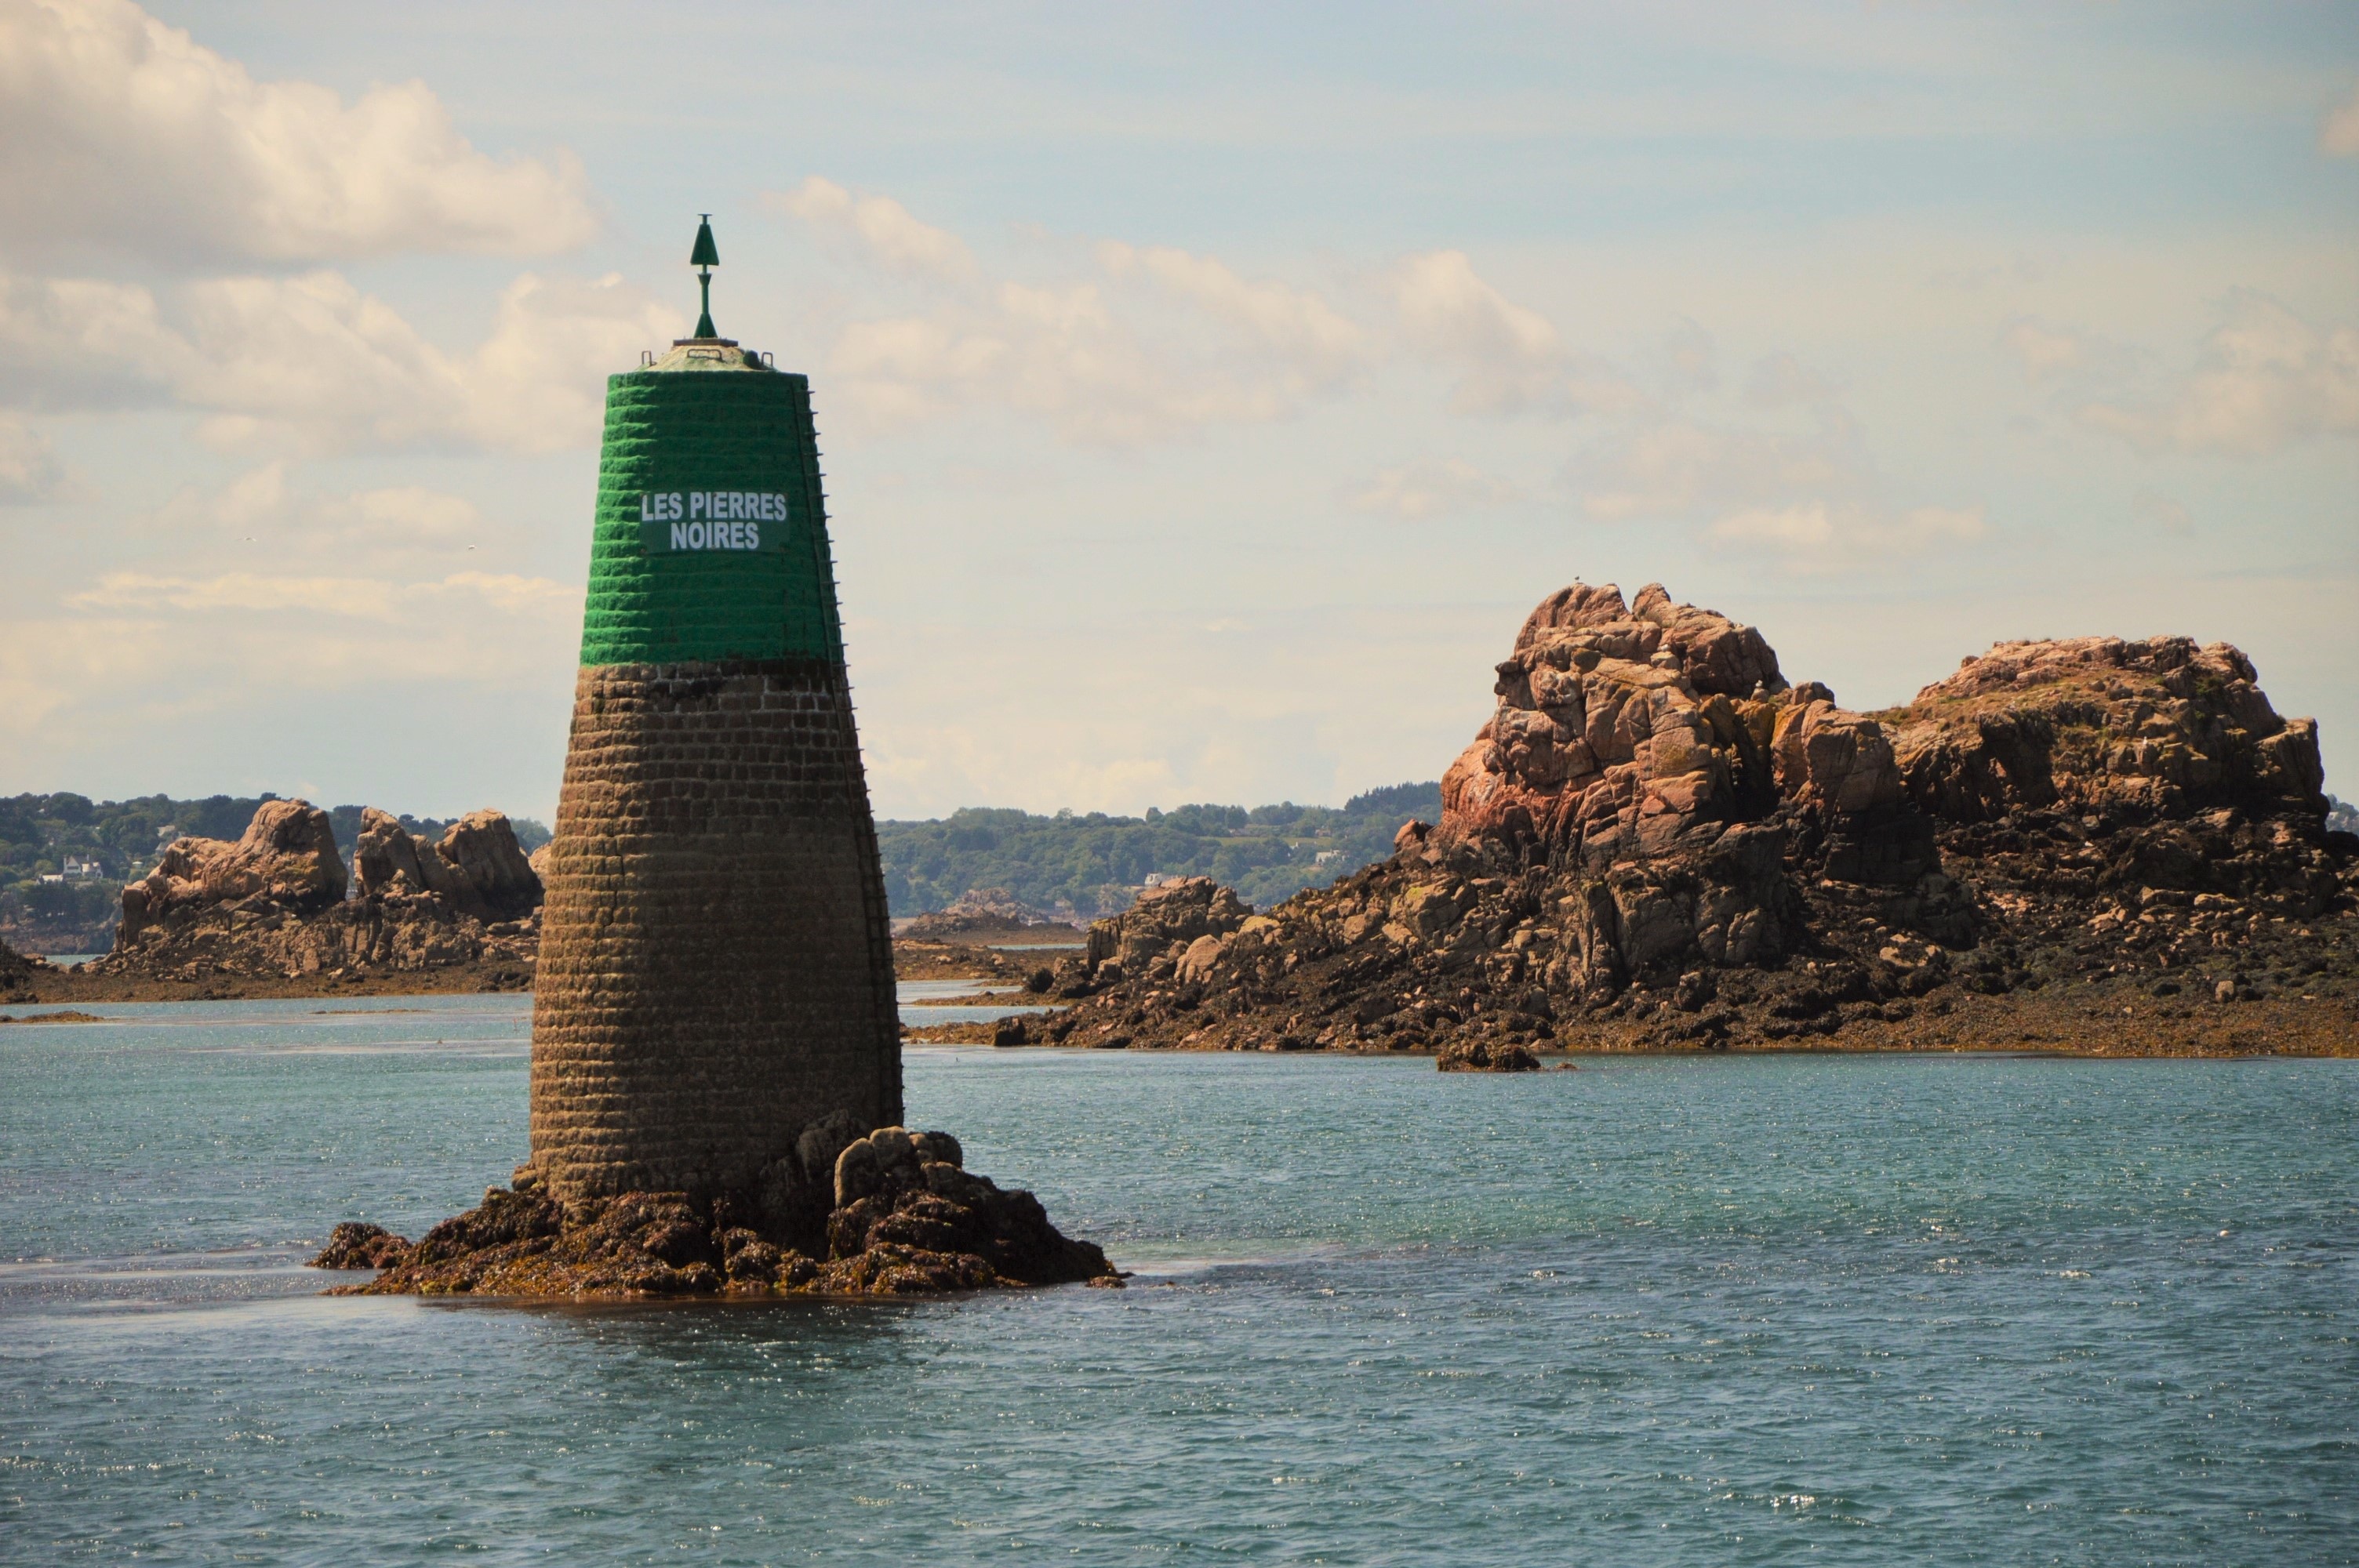
beach, sea, coast, water, rock, ocean, lighthouse, shore, wave, cliff, cove, vehicle, tower, bay, island, terrain, breakwater, cape, islet